Wolin (town)

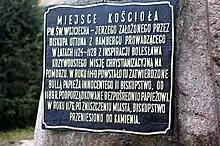
Memorial plaque at the site of the former Saint Adalbert church

In 1121/22, the Polish duke Bolesław III Wrymouth conquered the area along with the Duchy of Pomerania under Wartislaw I. Boleslaw aimed at Christianizing the area and in 1122 sent the Spanish eremite Bernard on a mission to Wolin. The inhabitants, reluctant to convert to a religion of a man who did not even wear shoes, beat him up badly and expelled him. With the approval of both Lothair III, Holy Roman Emperor, and Pope Callixtus II, Boleslaw initiated another mission of Saint Otto of Bamberg in 1124. When Otto, a respected and wealthy man accompanied by German and Polish clergymen and military units, arrived in Wolin, he had already successfully converted the Pyrzyce and Kamień areas. Yet, he was met with distrust, and the town's inhabitants finally gave in to convert to Christianity only if Otto managed to convert Szczecin, which the Wolinians assumed was unachievable. Yet, when Otto after two months of work and threatening with another military intervention managed to convert Szczecin, he returned to Wolin and the Wolinians accepted conversion.